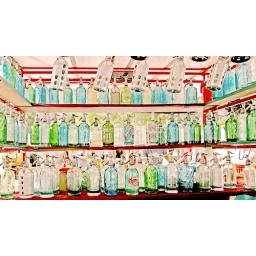
Abstract image of old soda bottles for sale in a Buenos Aires street market